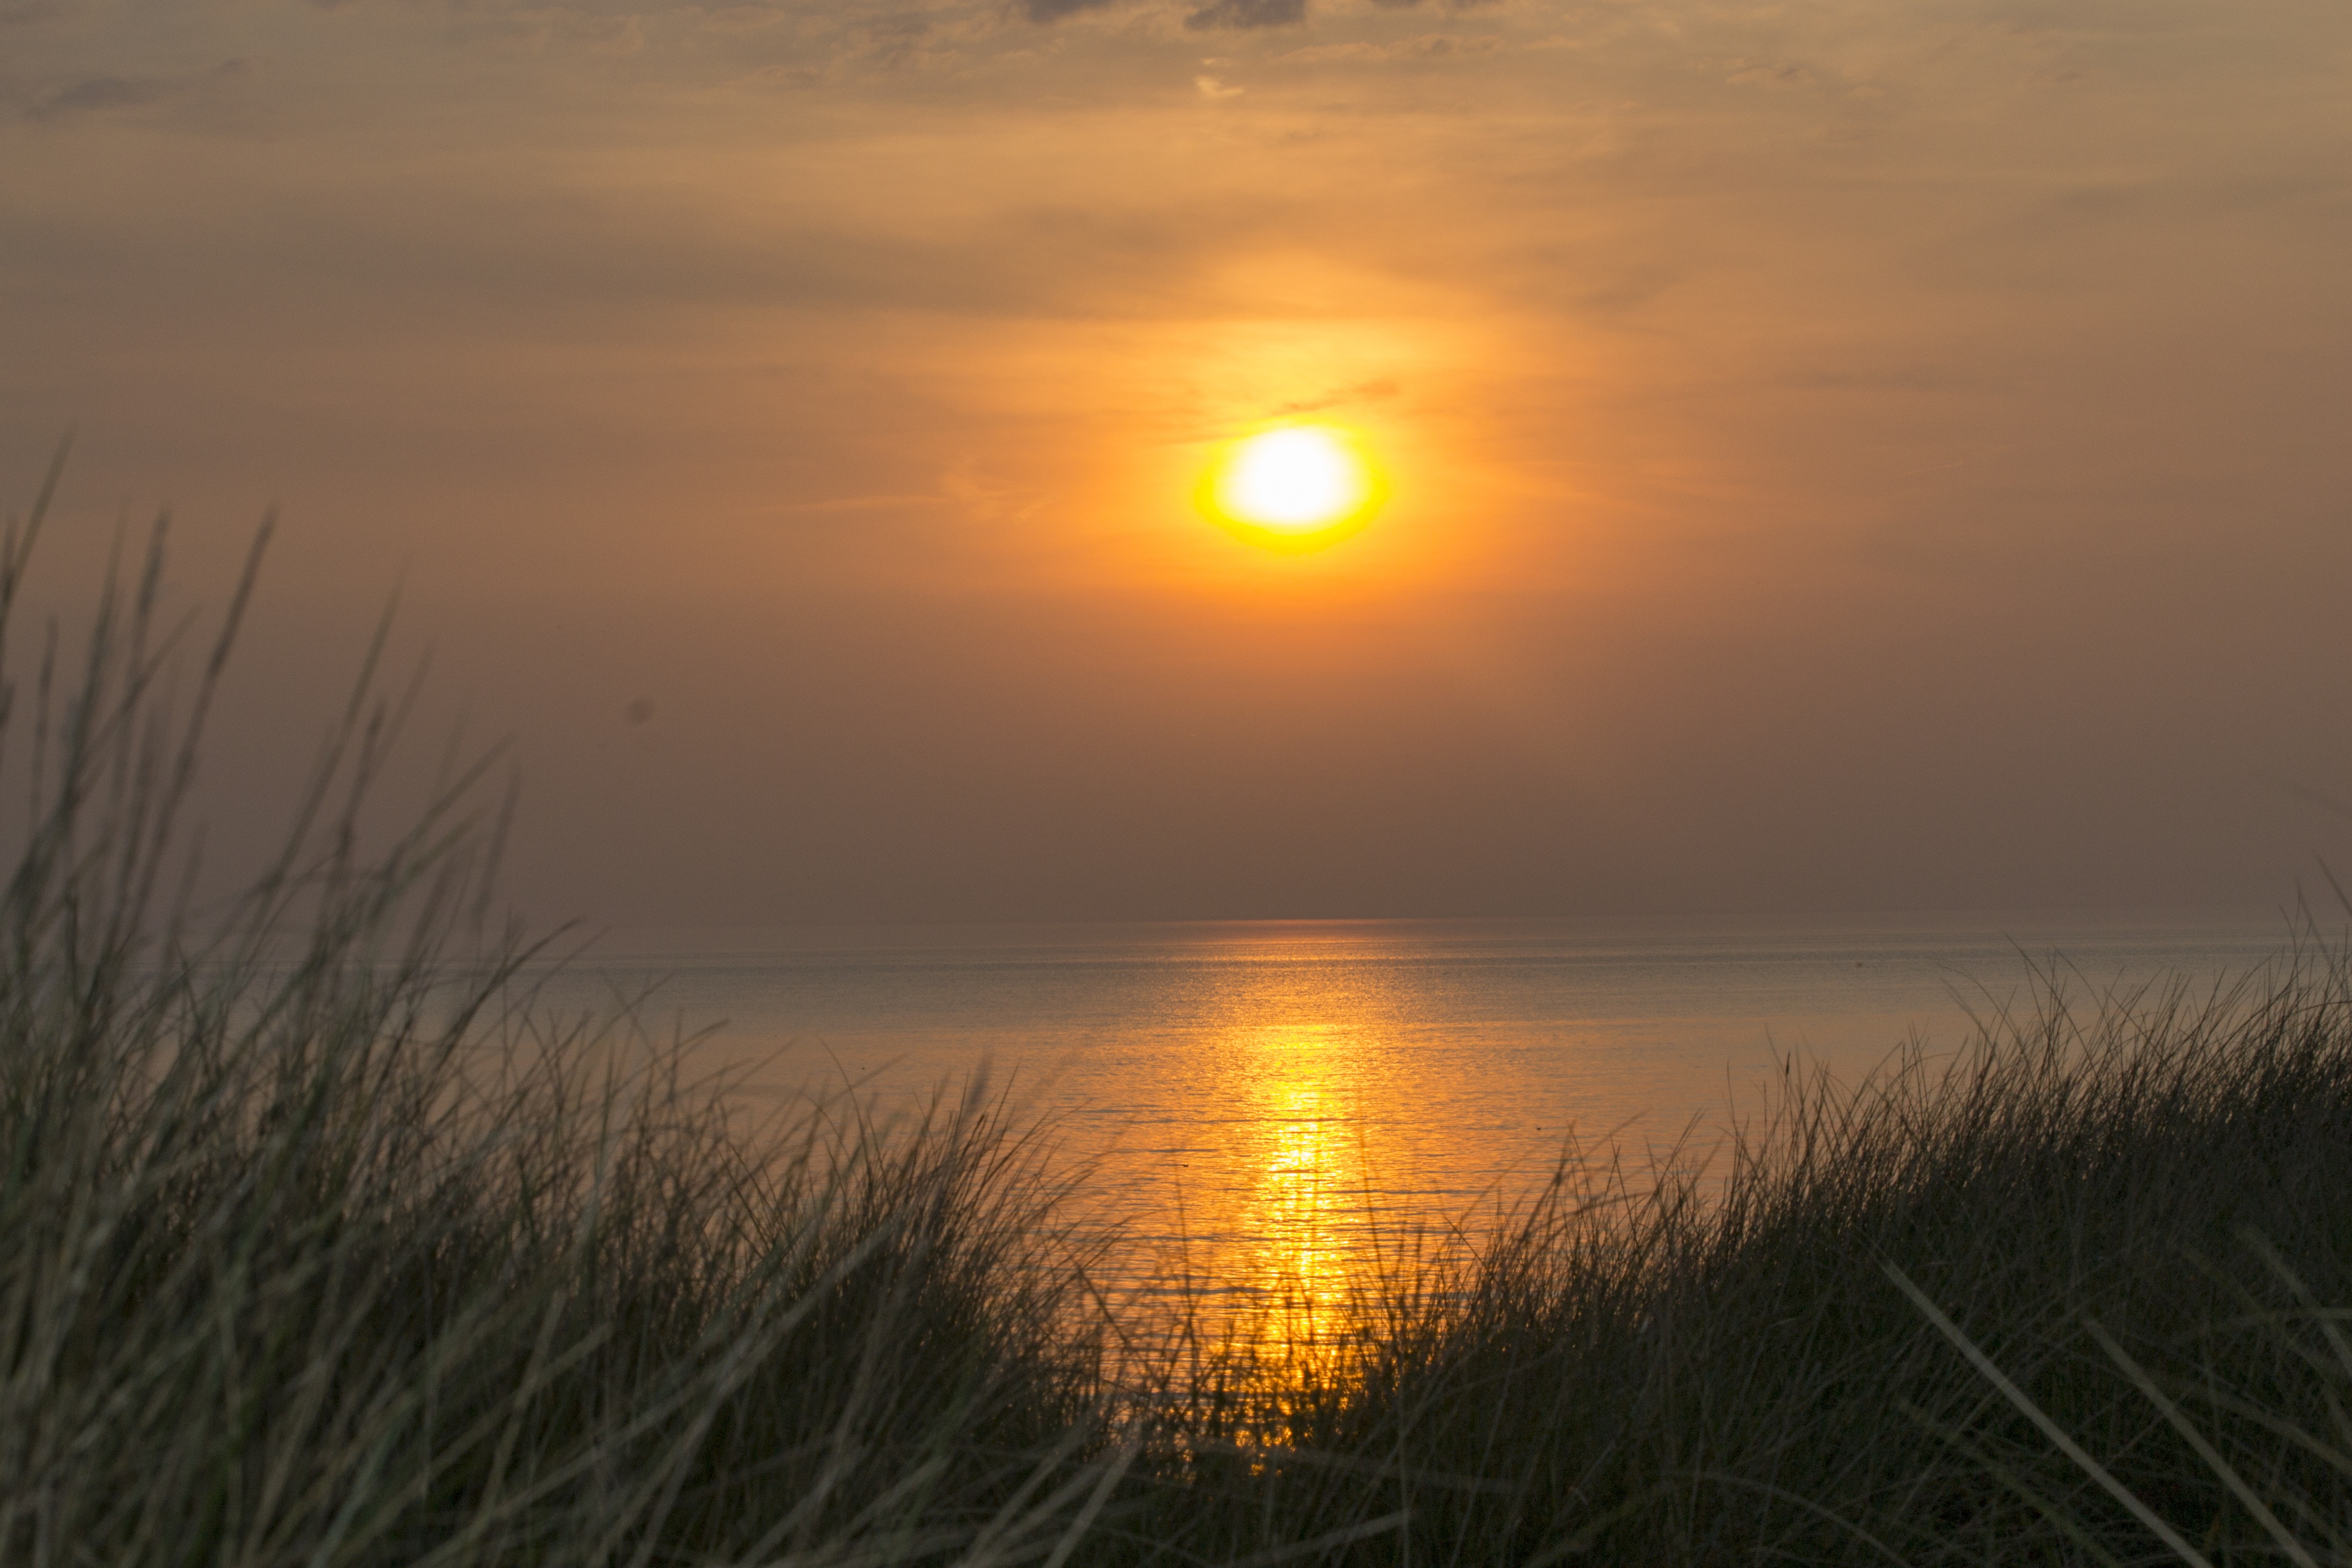
landscape, sea, coast, water, nature, ocean, horizon, sun, sunrise, sunset, prairie, sunlight, air, morning, shore, dawn, dusk, evening, reflection, netherlands, afterglow, setting sun, atmospheric phenomenon, grass family